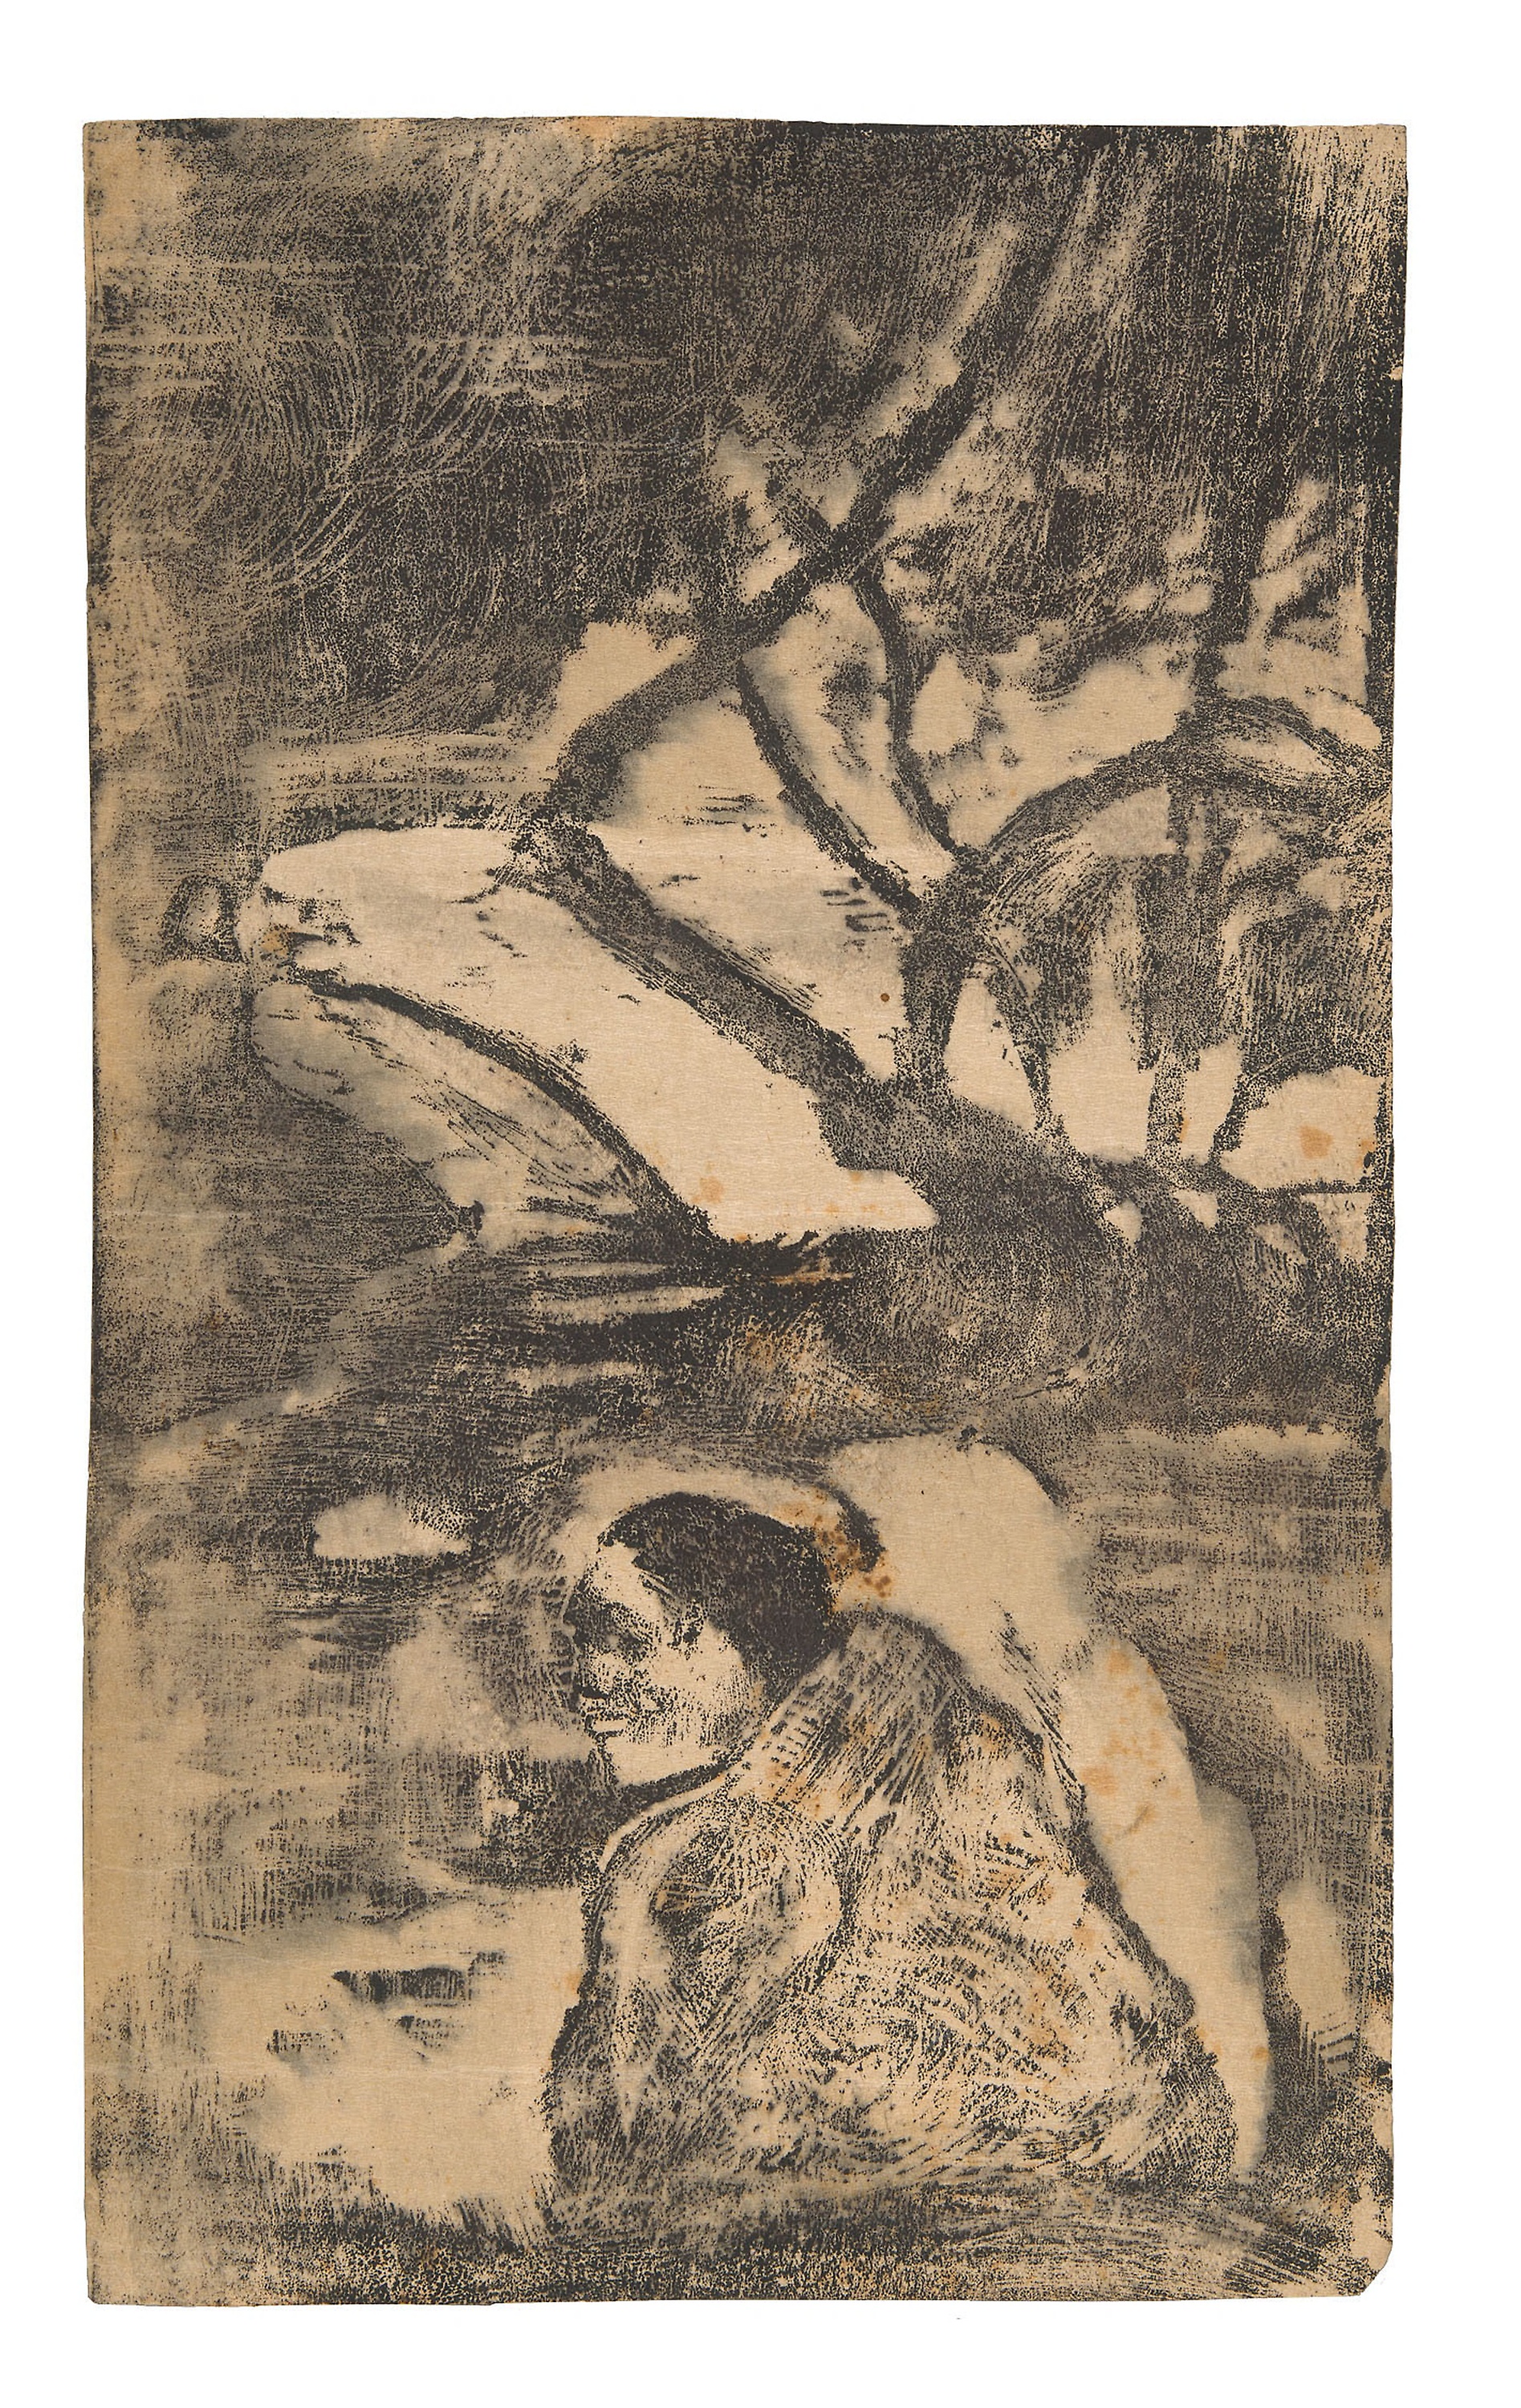
tree, art, wood, visual arts, stock photography